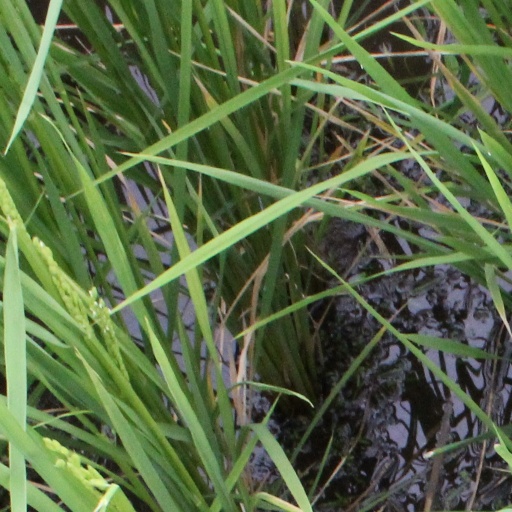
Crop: rice